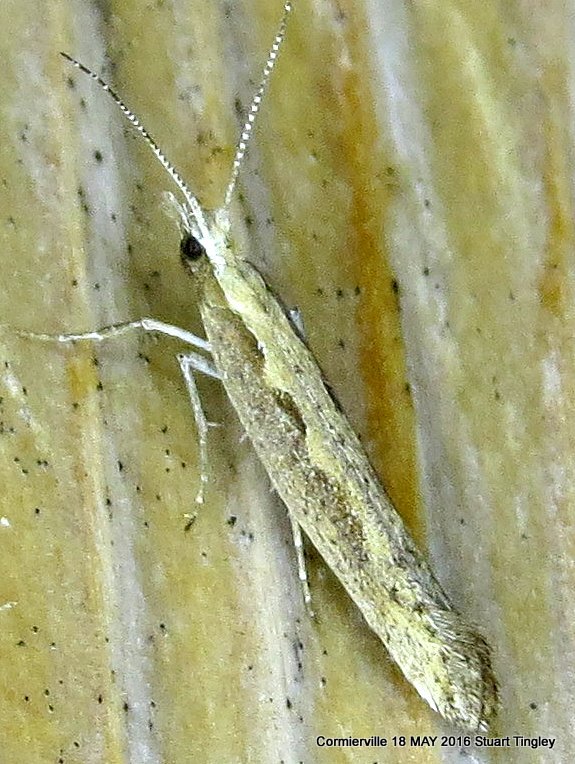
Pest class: diamondback_moth